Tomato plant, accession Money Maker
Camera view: tilt-top (135 deg); turntable rotation: 90 degrees
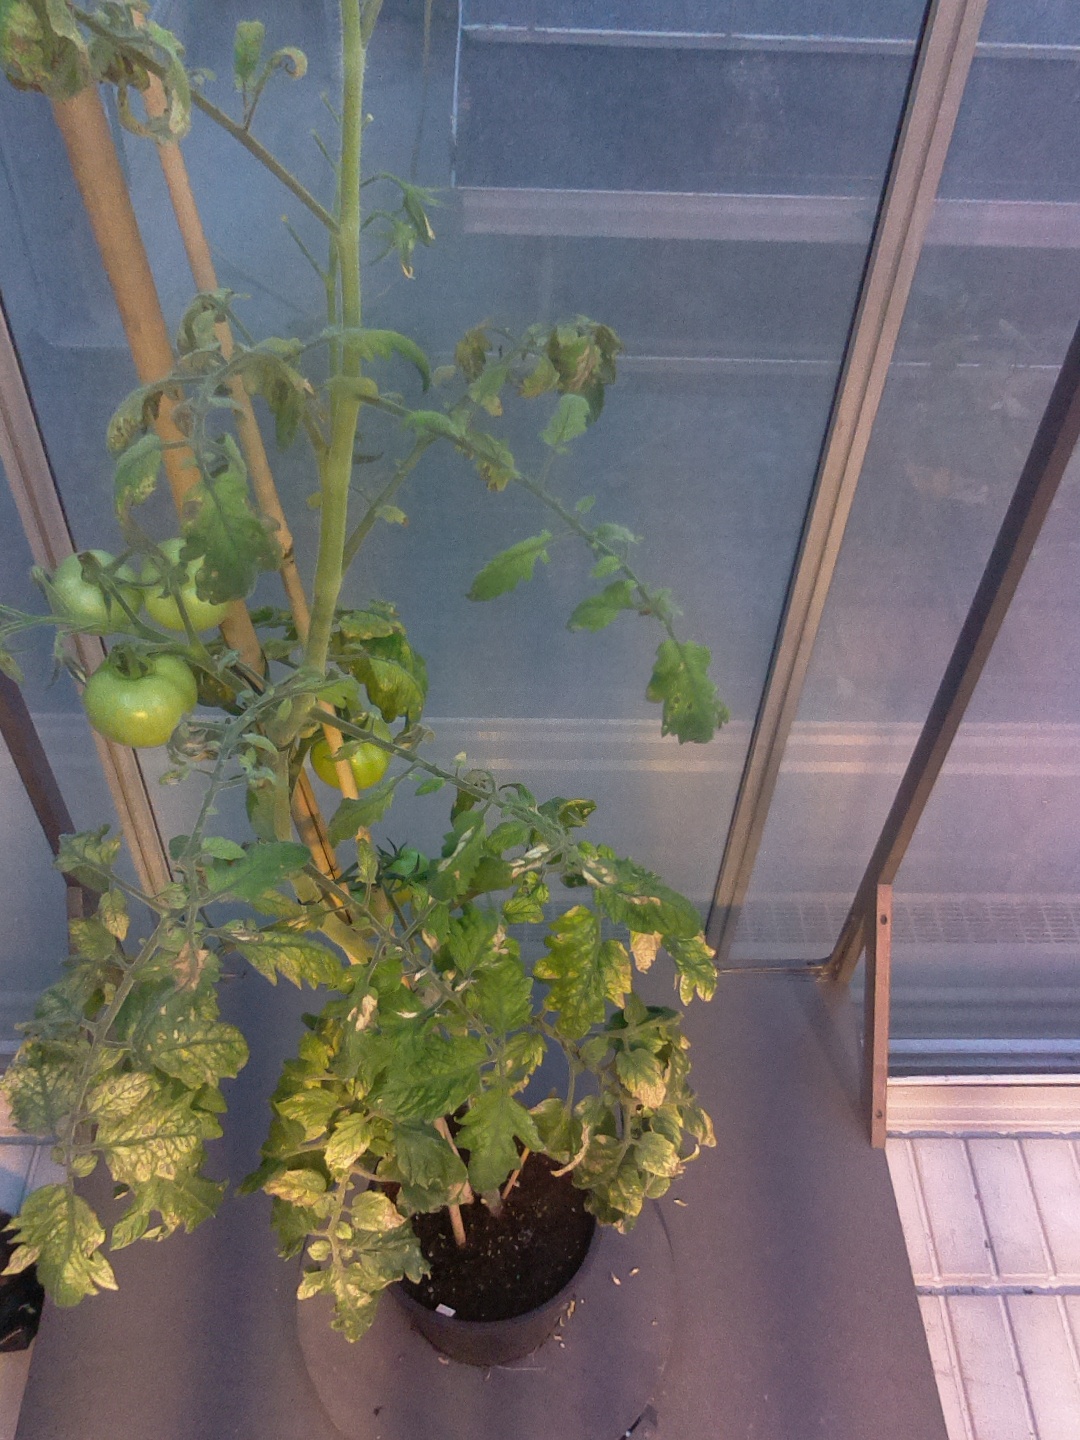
BBCH growth stage 75: 50%-60% of final fruit size